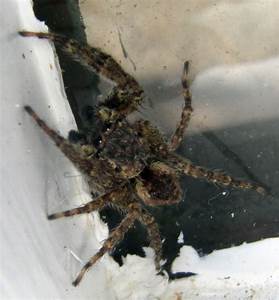
Label: spider